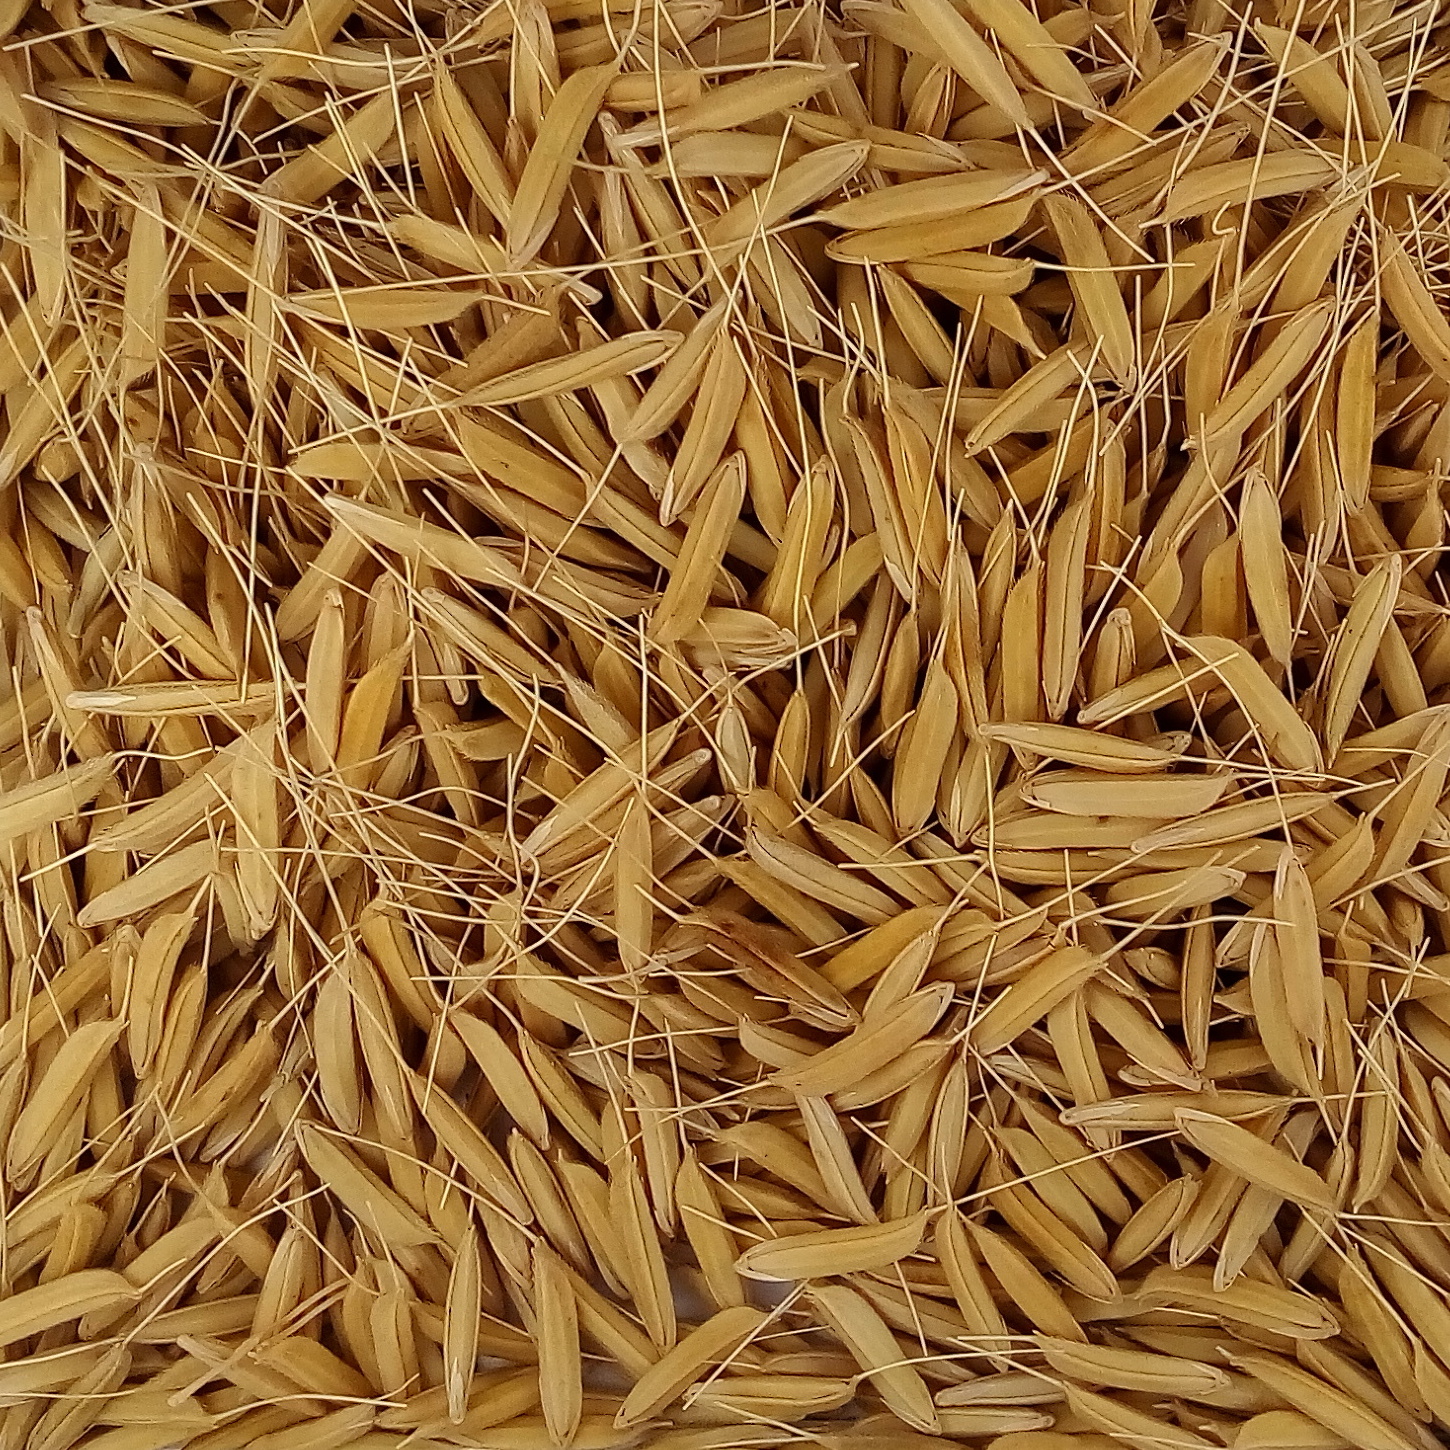
Rice seed variety: 1637